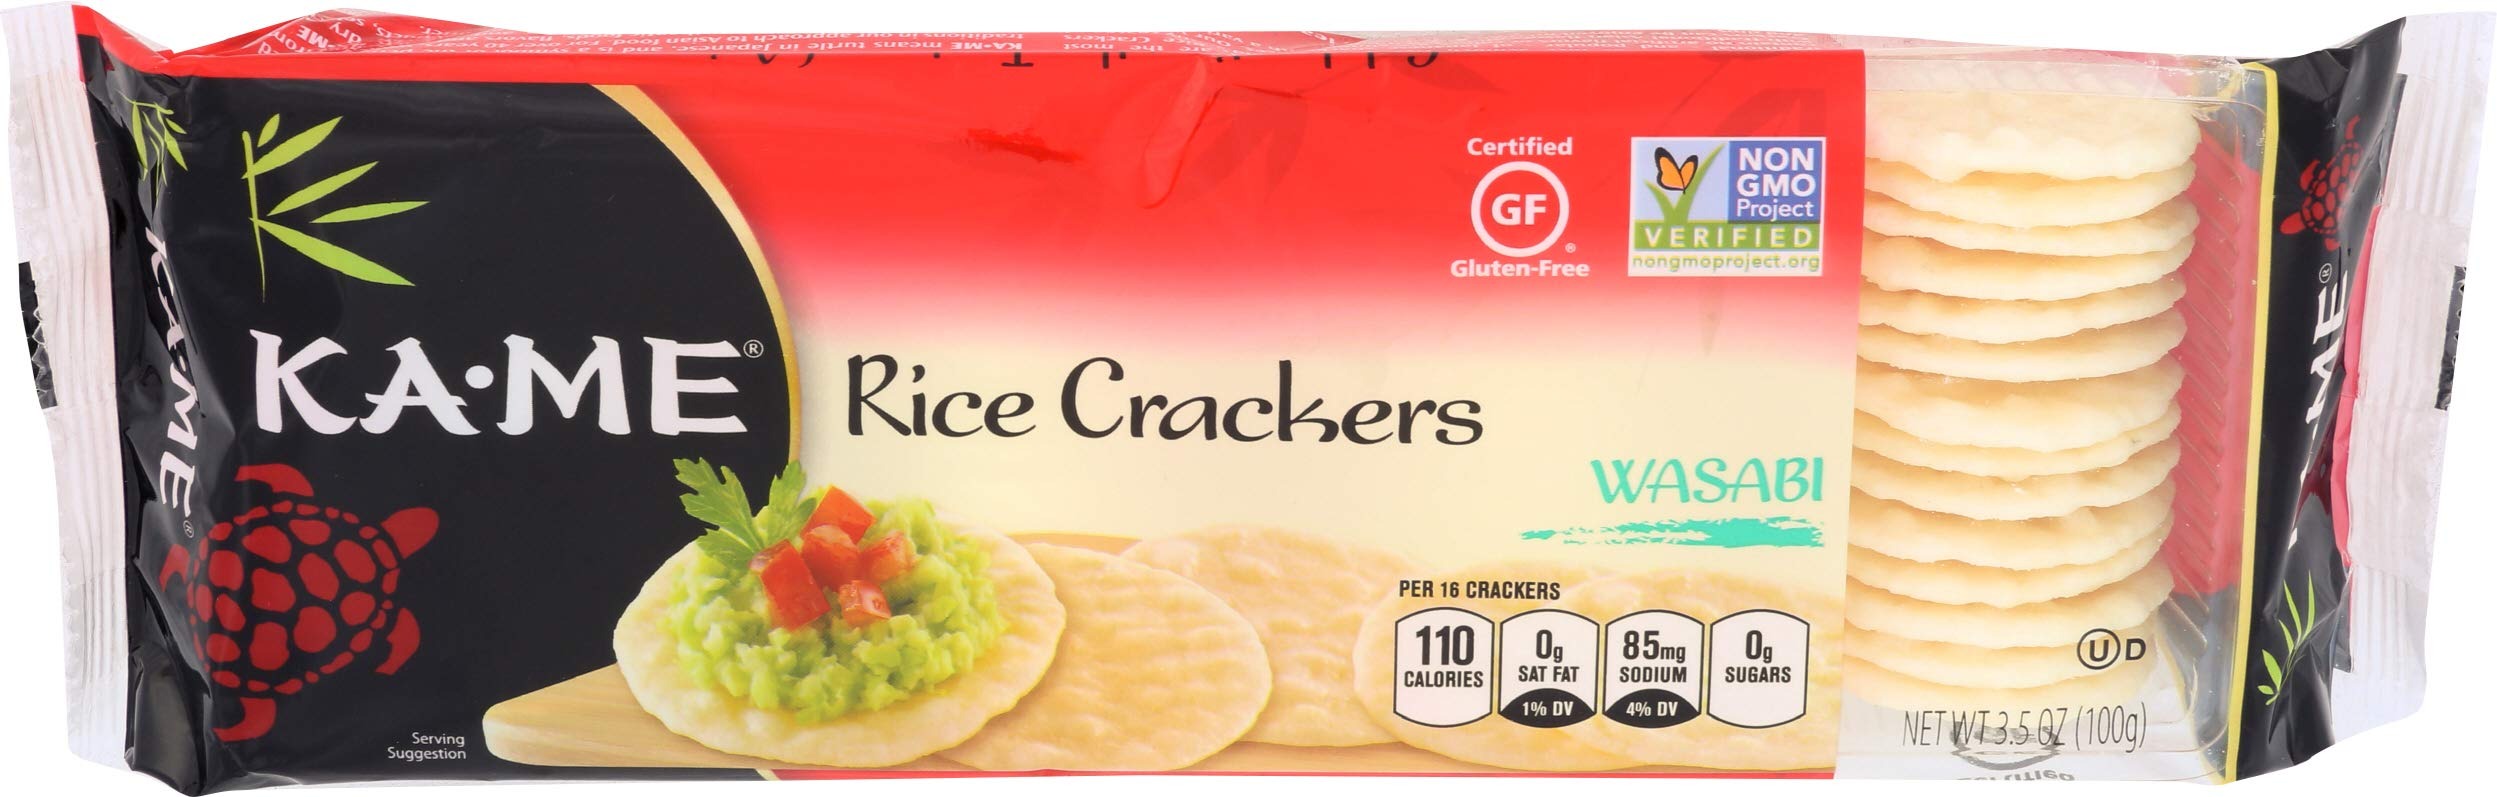
Item Name: Ka Me Rice Crackers Wasabi Gluten Free, 3.5 oz
Bullet Point 1: All natural
Bullet Point 2: Best quality product
Bullet Point 3: Gluten-free and Non-GMO, Effervesce combines Authenticity with Elegance and Prestige
Value: 3.5
Unit: oz

Price: 3.23